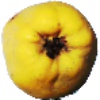
Label: Quince 1